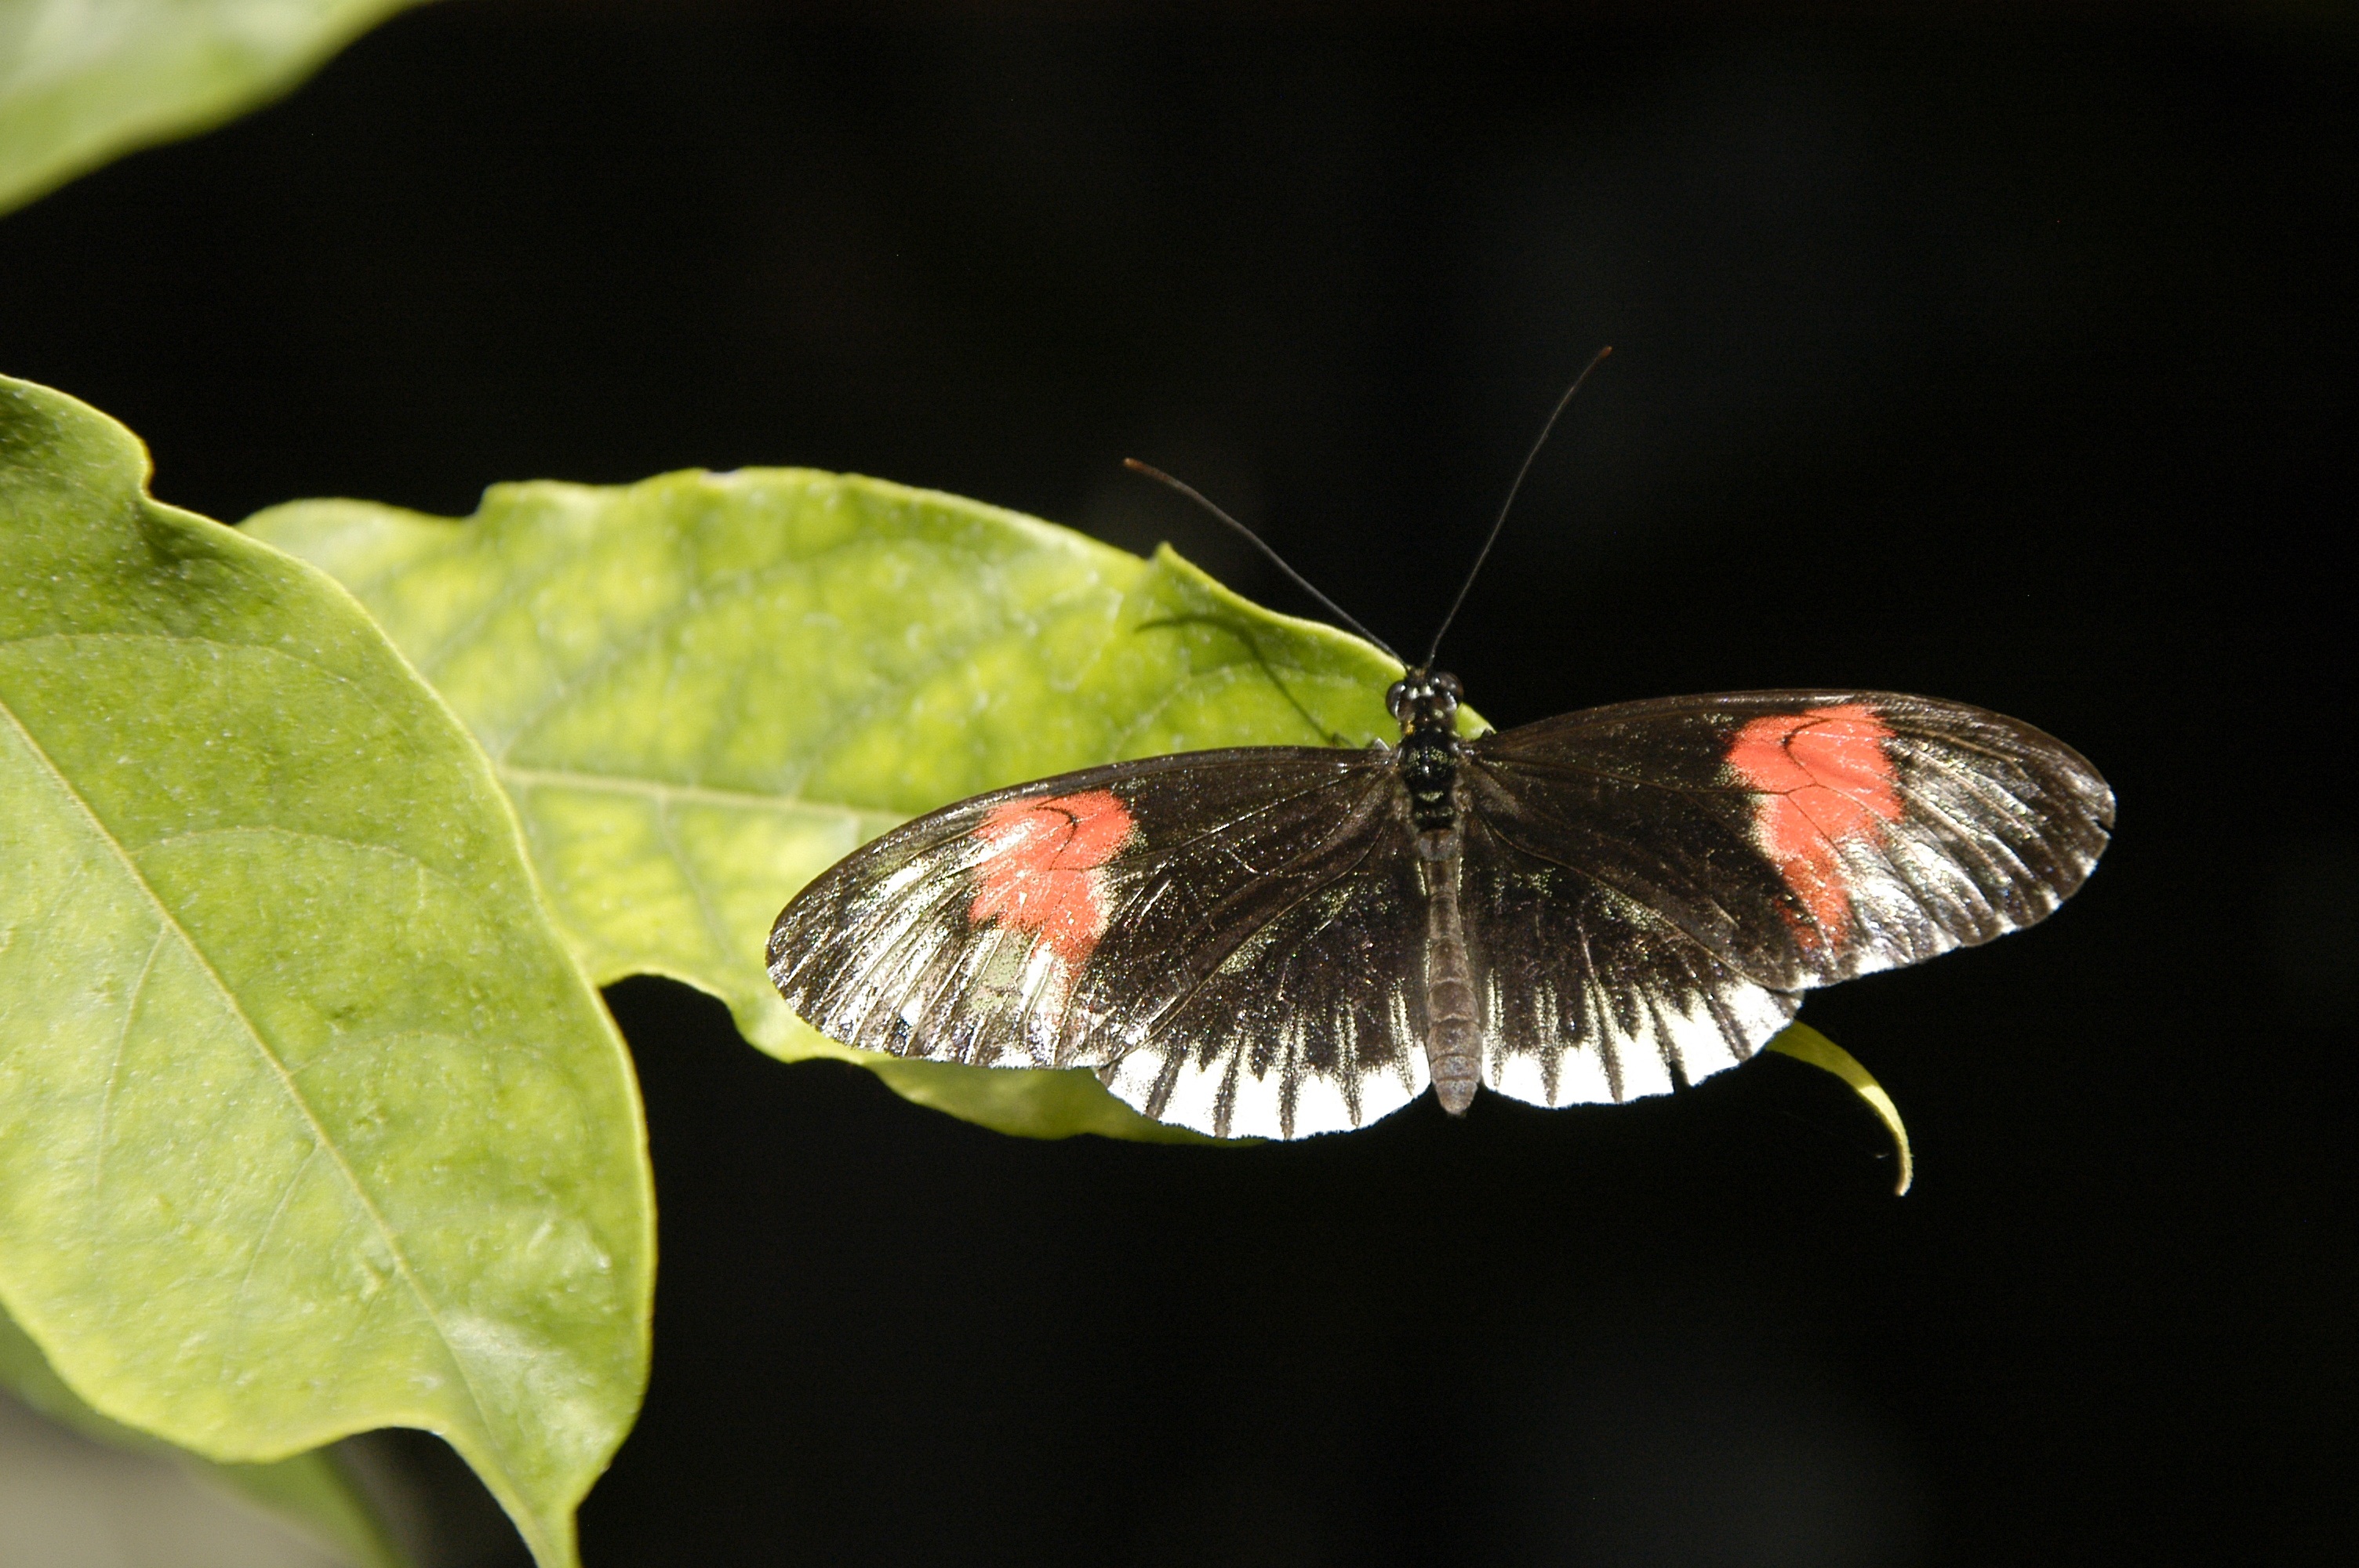
nature, wing, photography, leaf, flower, petal, animal, green, insect, botany, moth, butterfly, colorful, flora, fauna, invertebrate, close up, pieridae, macro photography, arthropod, wilhelma, pollinator, moths and butterflies, lycaenid, brush footed butterfly, colias